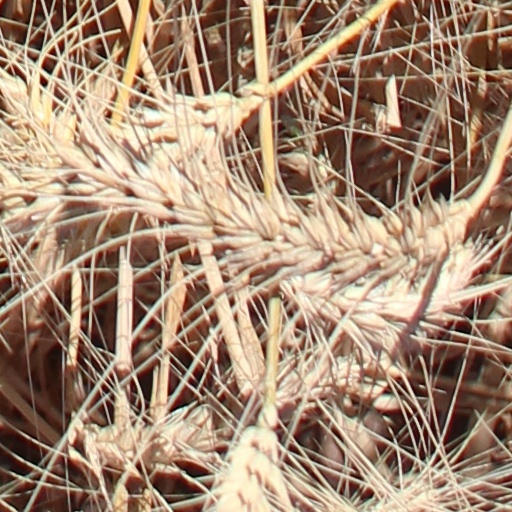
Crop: wheat